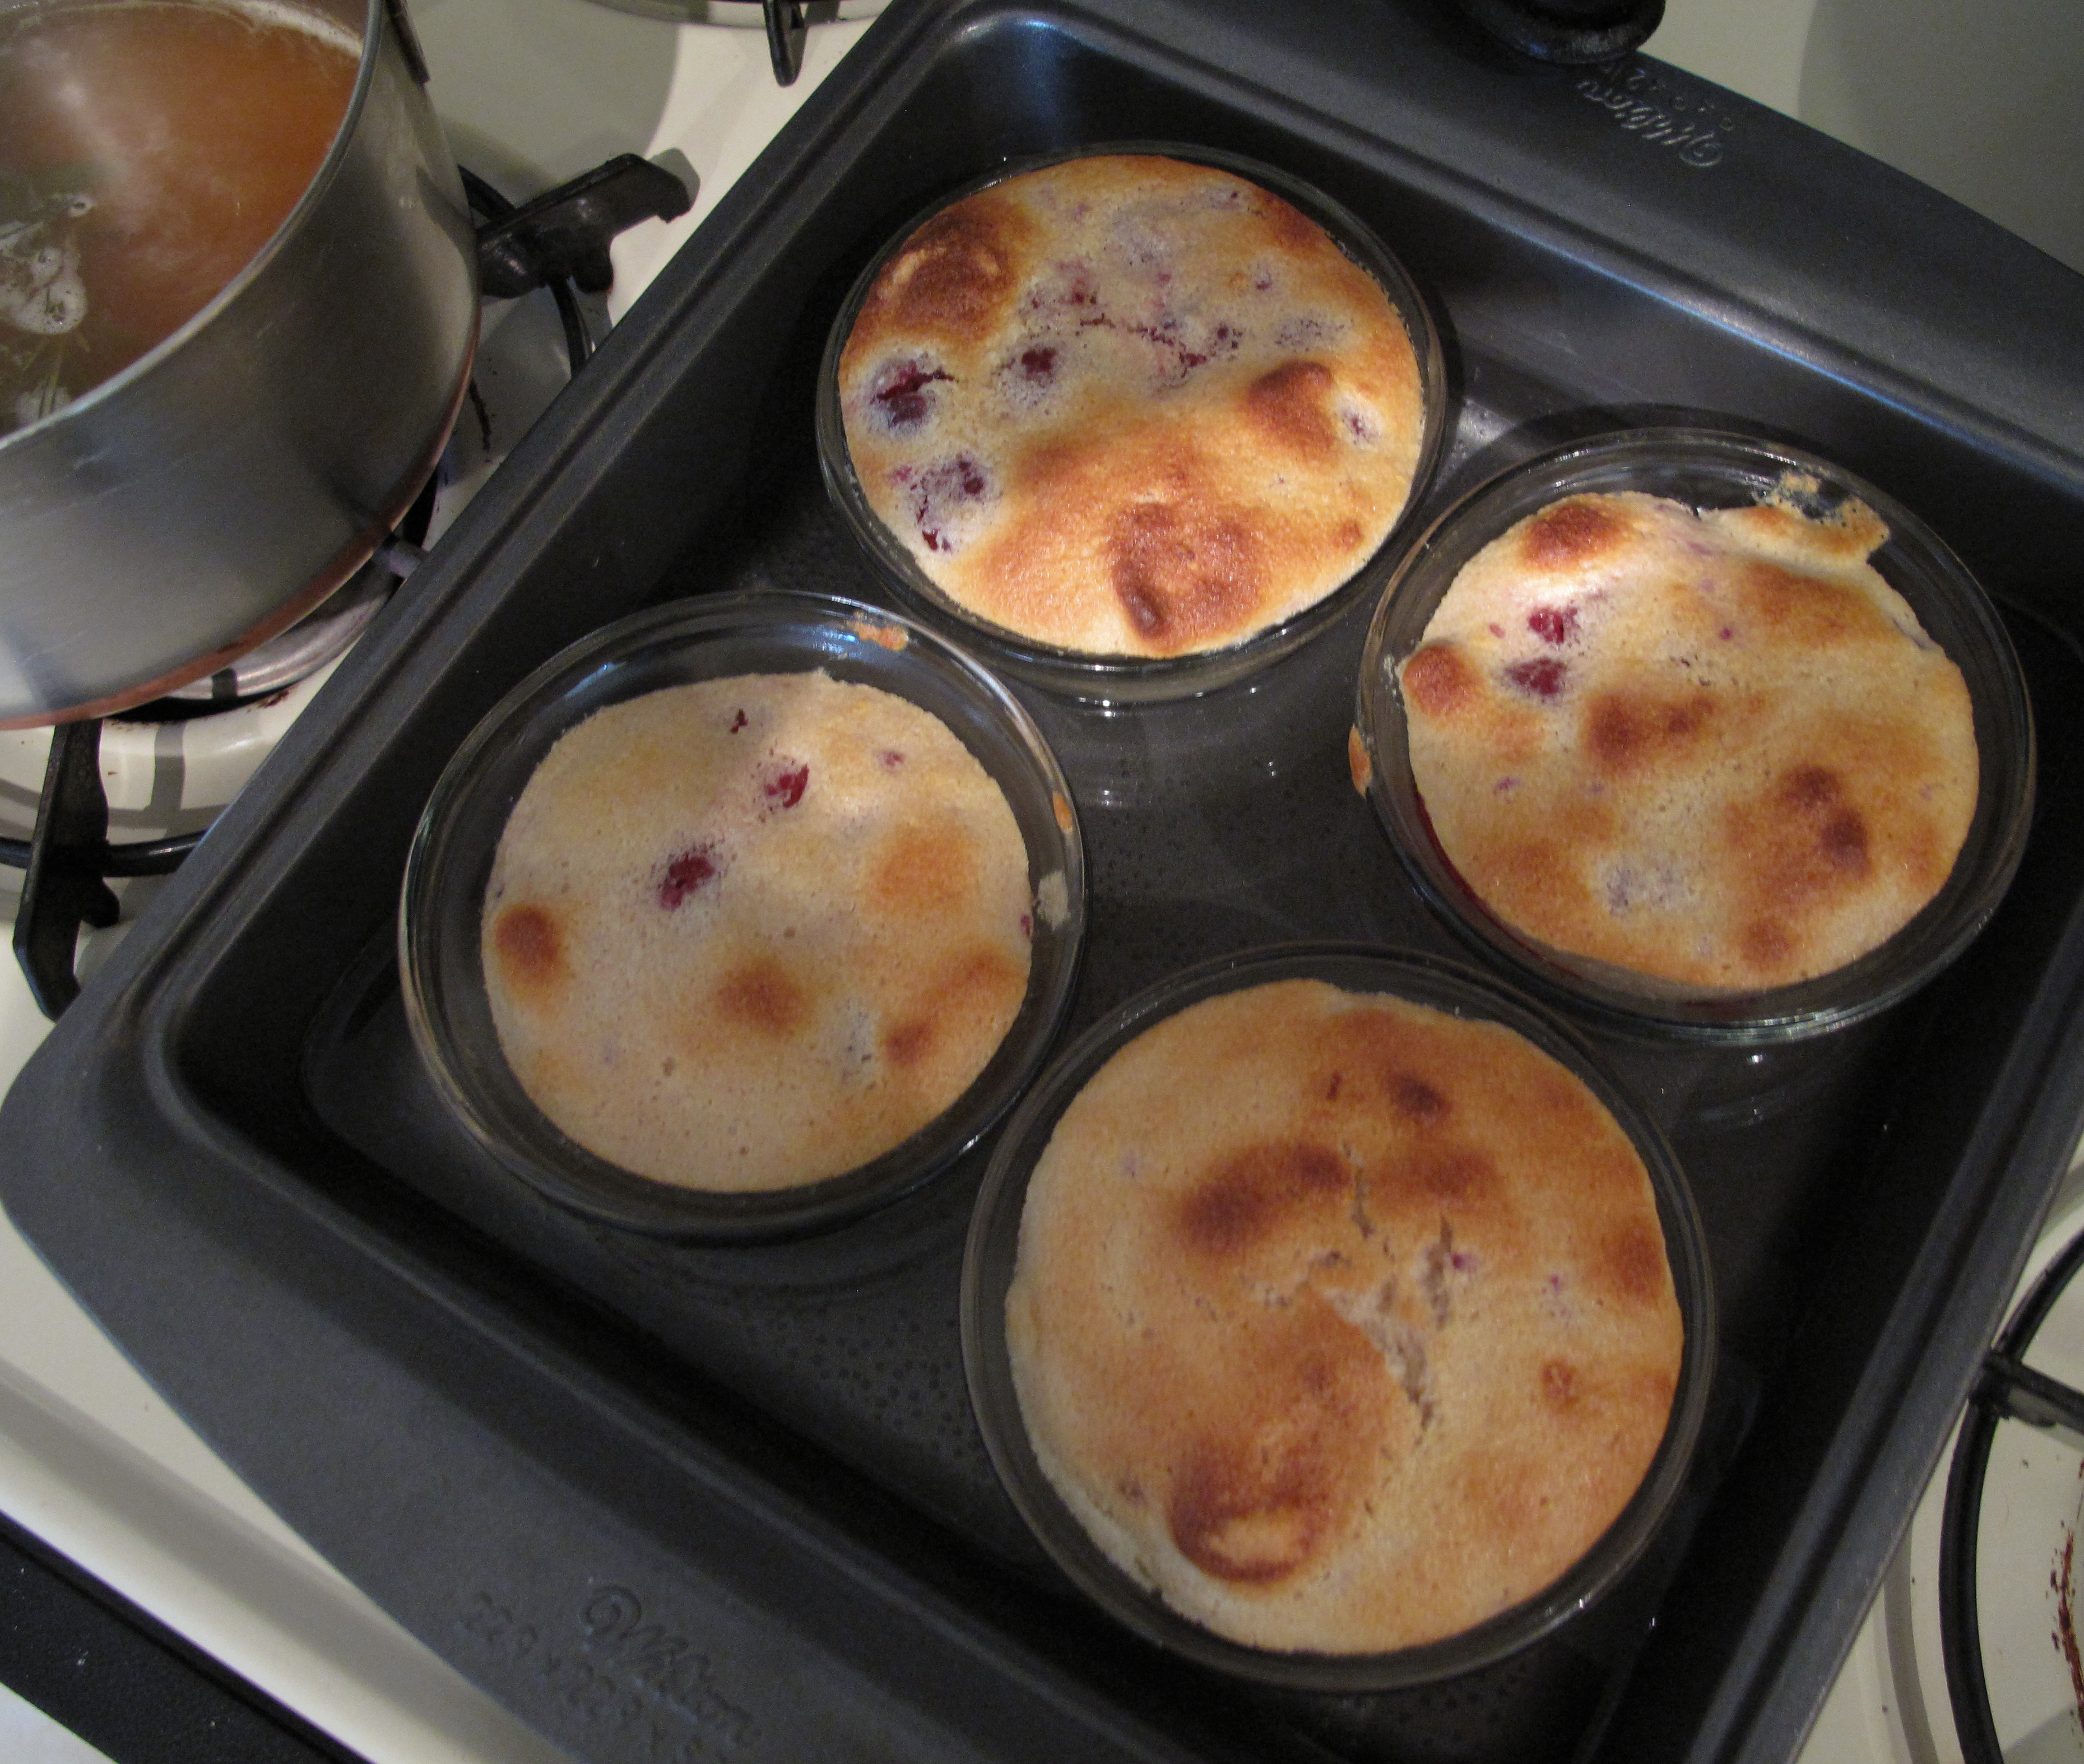
raspberry, dish, meal, food, produce, breakfast, baking, dessert, cuisine, lemon, cakes